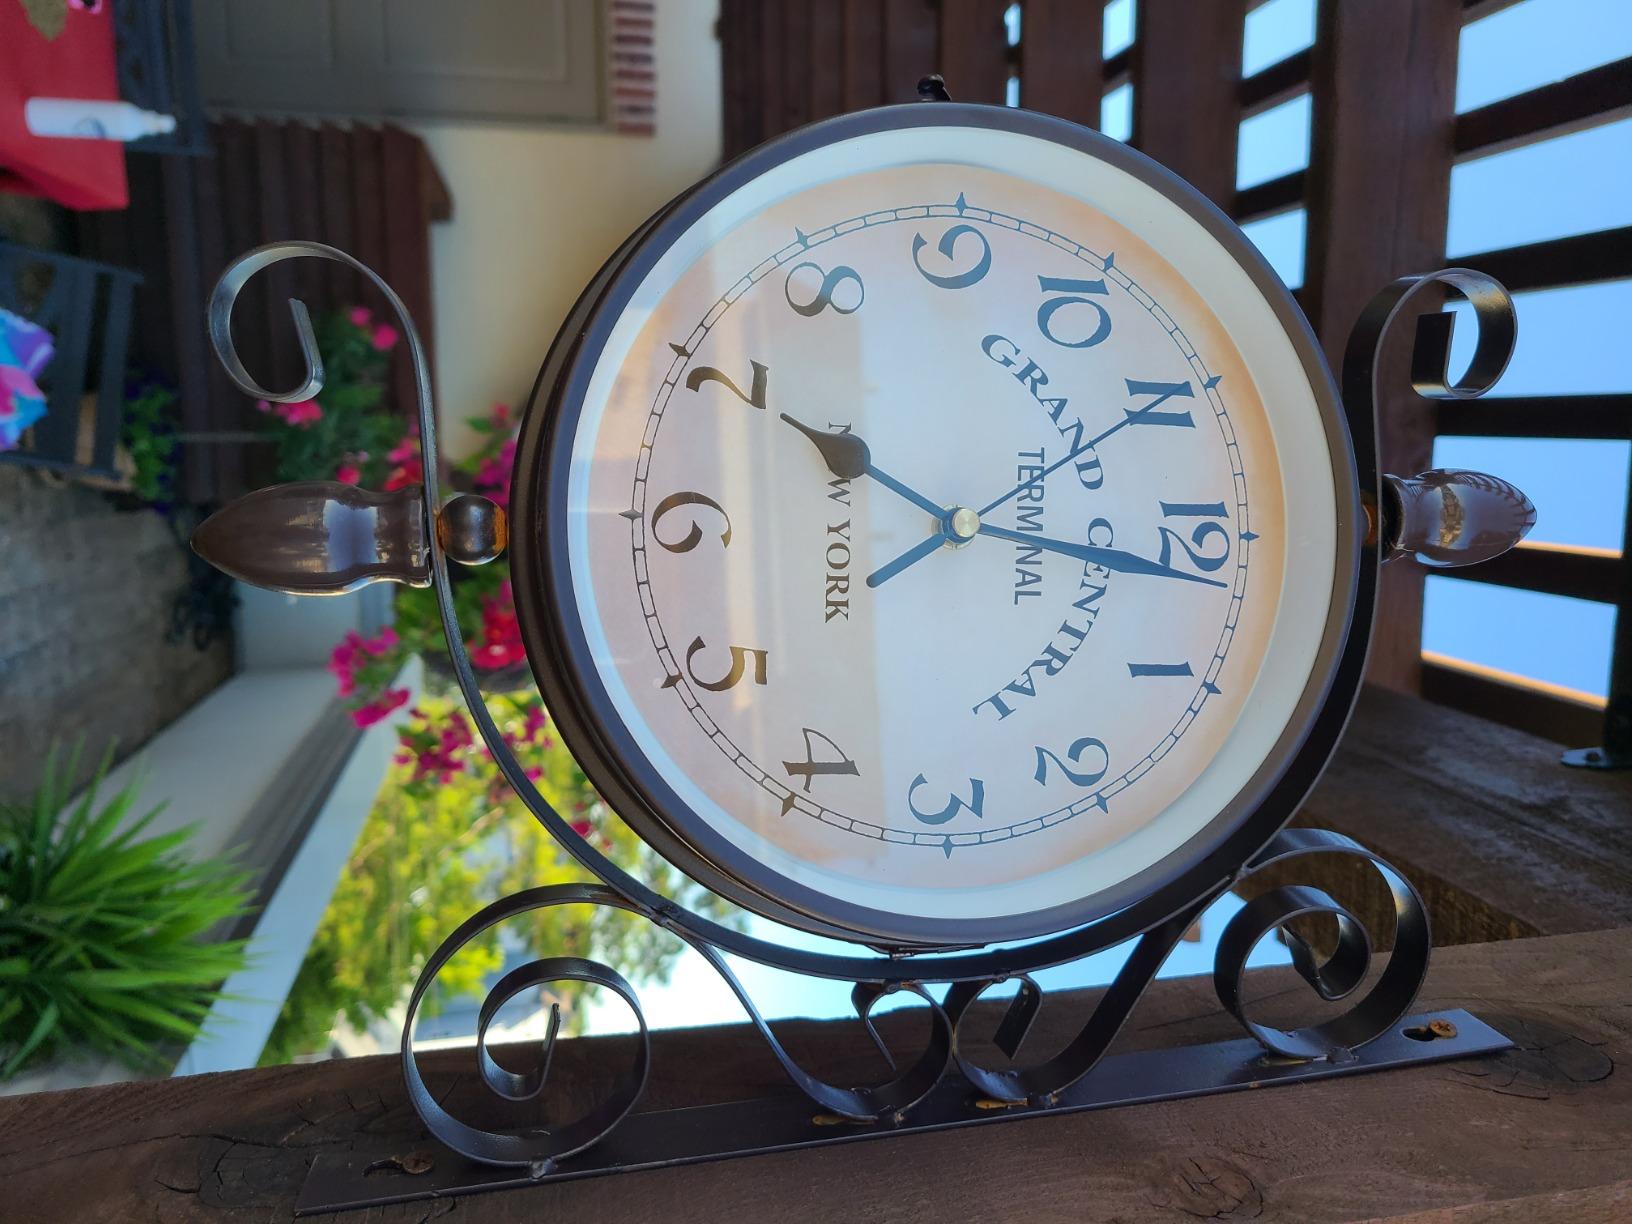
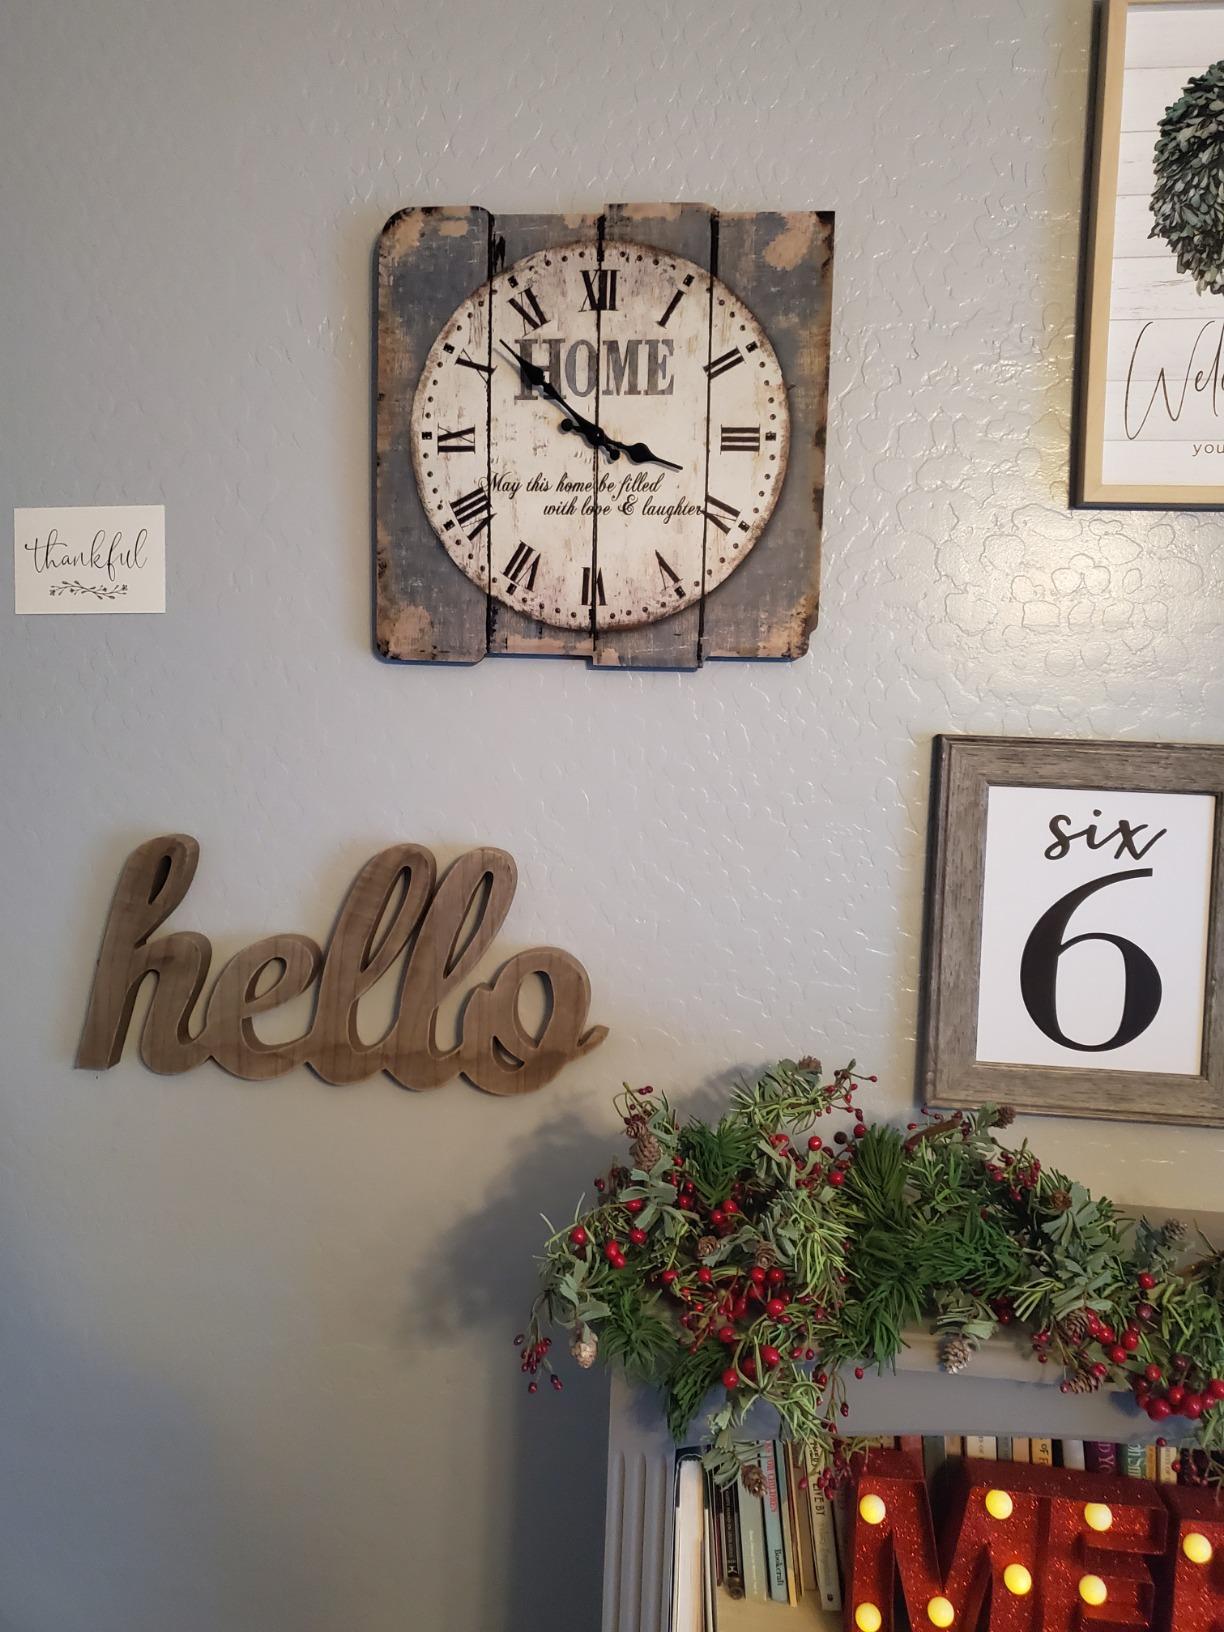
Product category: clock
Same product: no